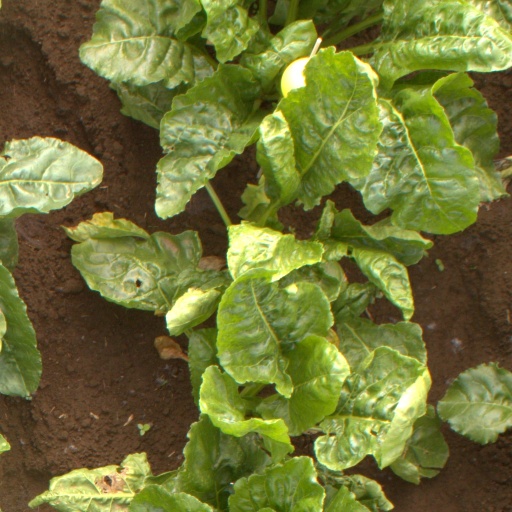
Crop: sugar beet